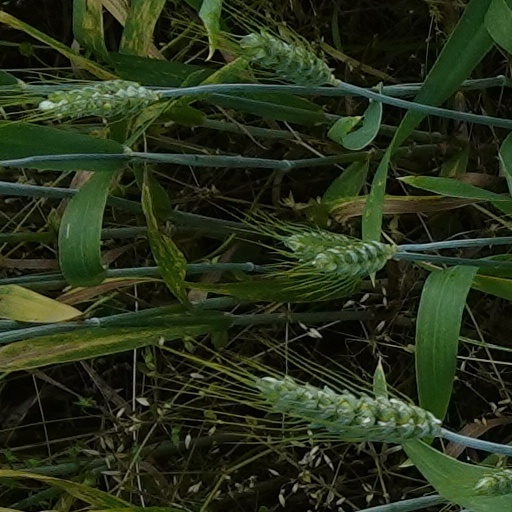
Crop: wheat